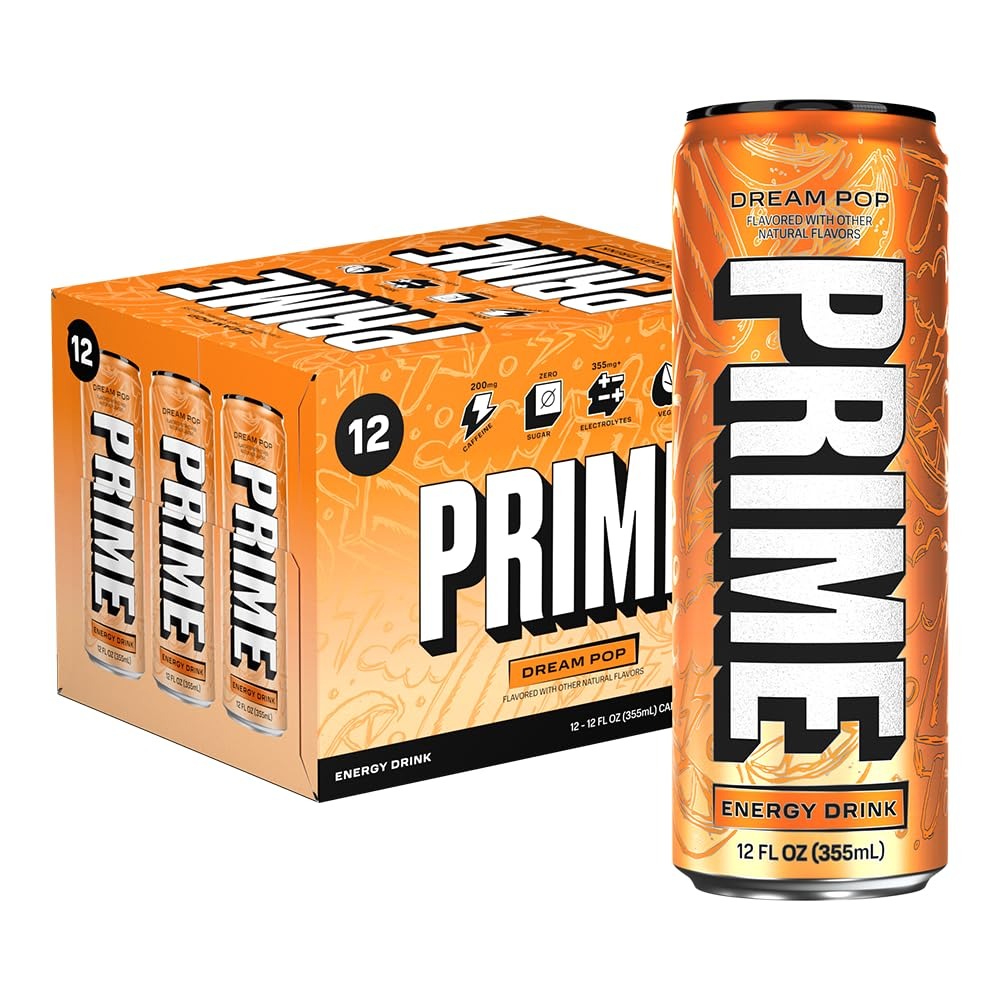
Item Name: PRIME Energy DREAM POP | Zero Sugar Energy Drink | Preworkout Energy | 200mg Caffeine with 355mg of Electrolytes and Coconut Water for Hydration| Vegan | Gluten Free |12 Fluid Ounce | 12 Pack
Bullet Point 1: FUNCTIONAL ENERGY DRINK: All the benefits of a traditional energy drink without crash or jitters. Our sugar free energy packs a punch with only 10 calories, zero sugar, and 355mg of Electrolytes to provide function where it matters most.
Bullet Point 2: 355MG OF ELECTROLYTES TO HYDRATE: Prime combines the ingredients you want with the flavors you love to energize you with every sip. Formulated with coconut water to provide electrolytes and hydration alongside our energy blend for a fully functional energy drink.
Bullet Point 3: EXPLOSIVE ENERGY BLEND: Perfect for Athletes, our sugar free energy blends provides additional benefits with added vitamins B12 and B6 to support a natural energy boost pairs with 200mg of caffeine to propel your energy to the next level – at the gym or on the go.
Bullet Point 4: ICONIC FLAVORS LEGENDARY ENERGY: Prime was developed to fill the void where great taste meets function. With bold, thirst-quenching all-natural flavors to help you energize, Prime is the perfect boost for every endeavor.Our Flavors are bold, refreshing and delicious – a perfect addition to your beverage rotation. Check out our other flavors and formulations by visiting our brand store.
Bullet Point 5: PRIME ENERGY: Prime combines the ingredients you want with the Prime flavors you love to energize you with every sip. All flavors are also available in 24 Packs, Hydration and Stick Packs, although they are the same flavors, PRIME Energy only comes in cans and provides caffeine, where Prime Hydration is a sports drink and provides ultimate hydration with no caffeine. Not suitable for children, those sensitive to caffeine, like pregnant or nursing individuals
Value: 12.0
Unit: Count

Price: 34.99